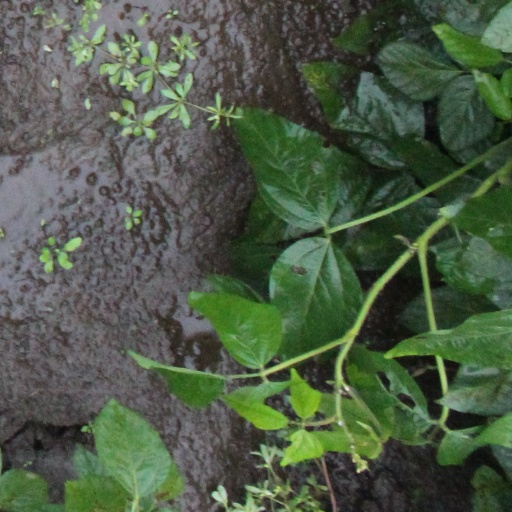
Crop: soybean